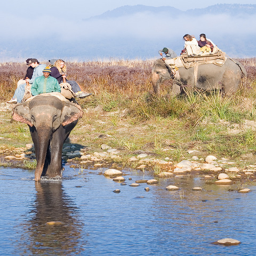
Two elephants are pictured with several people on them.
Two elephants with people riding them cross a river.
a family is riding an elephant and the same in the back.
Some people are riding on elephants across a stream.
A group of people sitting on an elephant and riding across a stream.